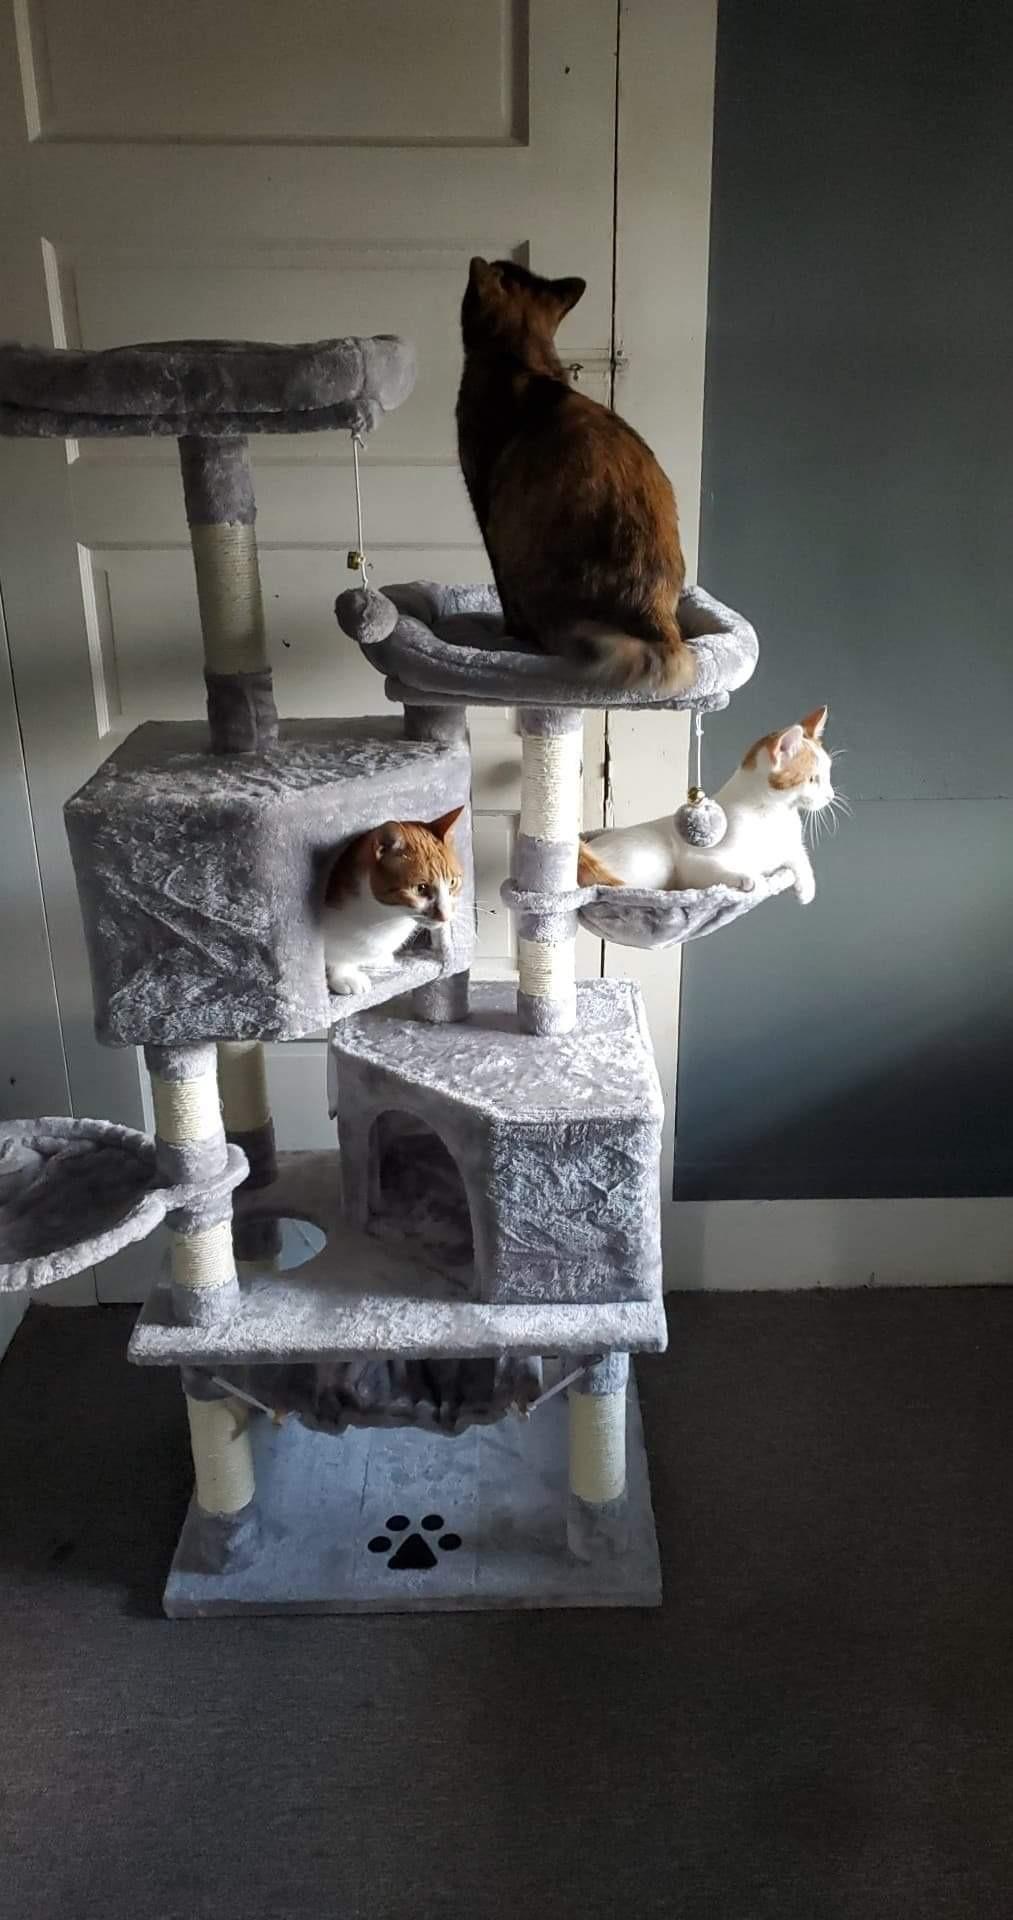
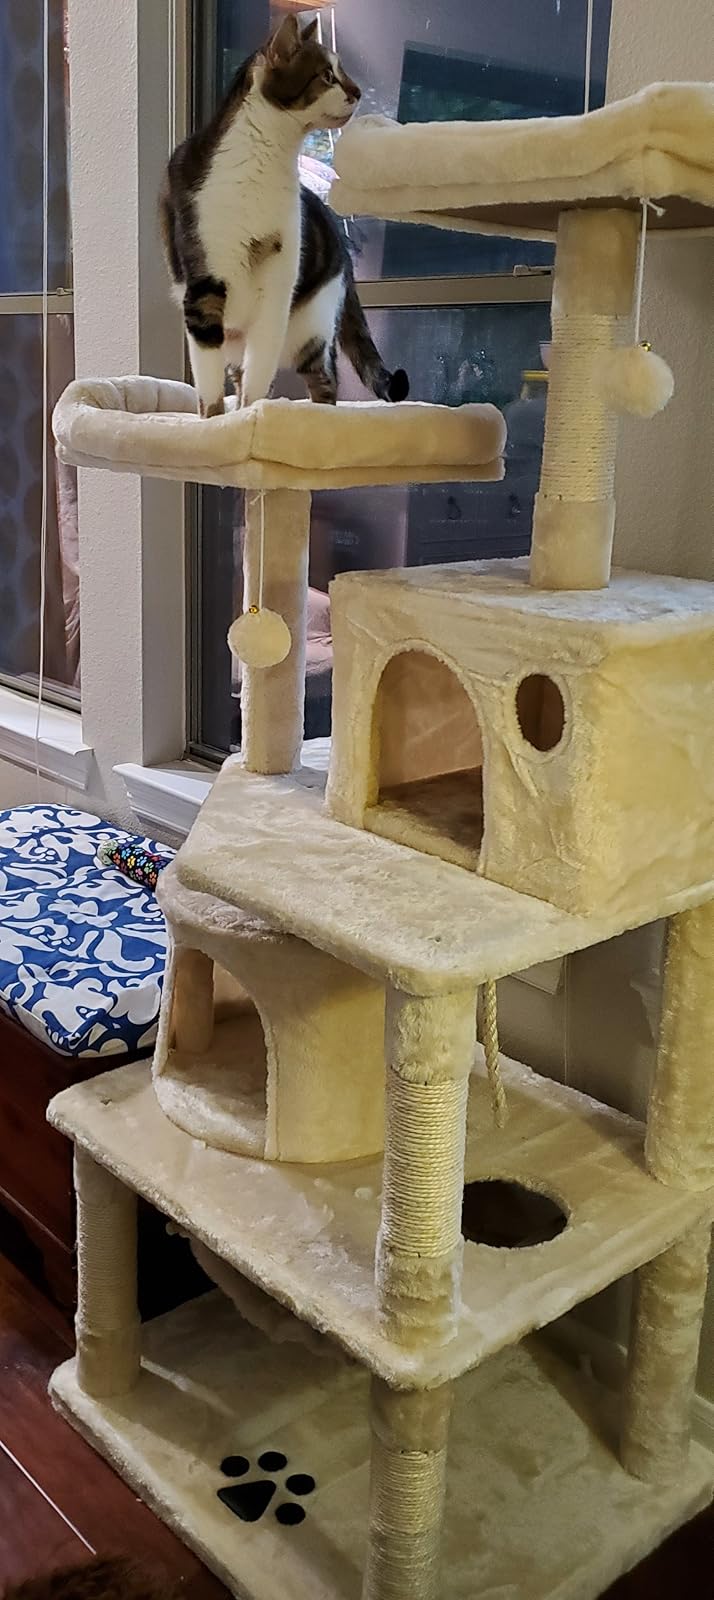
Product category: items_cat tree
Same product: no